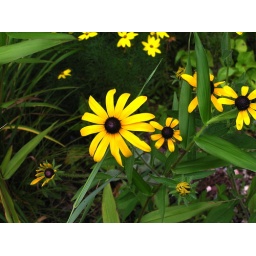
black eyed susan in the rock garden